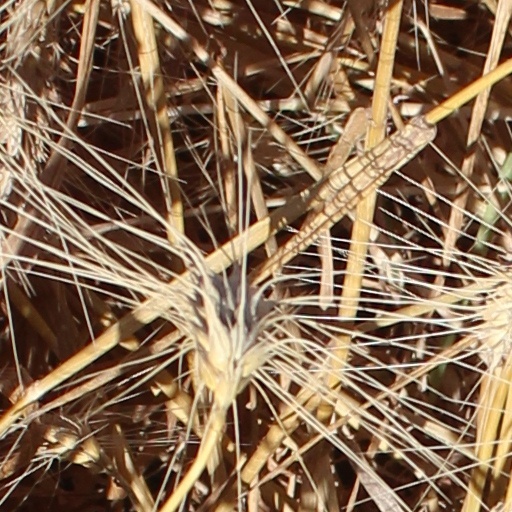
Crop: wheat